George Heriot (artist)

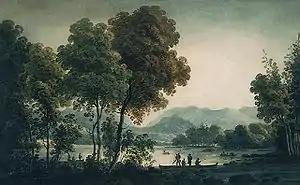
Lake St. Charles near Quebec - George Heriot ( - 1806)

George Heriot (1759 – 22 July 1839) was a Scots-Canadian civil servant, author and artist. He is most notable as a major figure in early Canadian art.